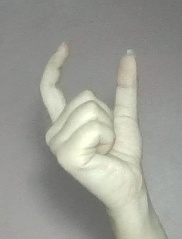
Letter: nun